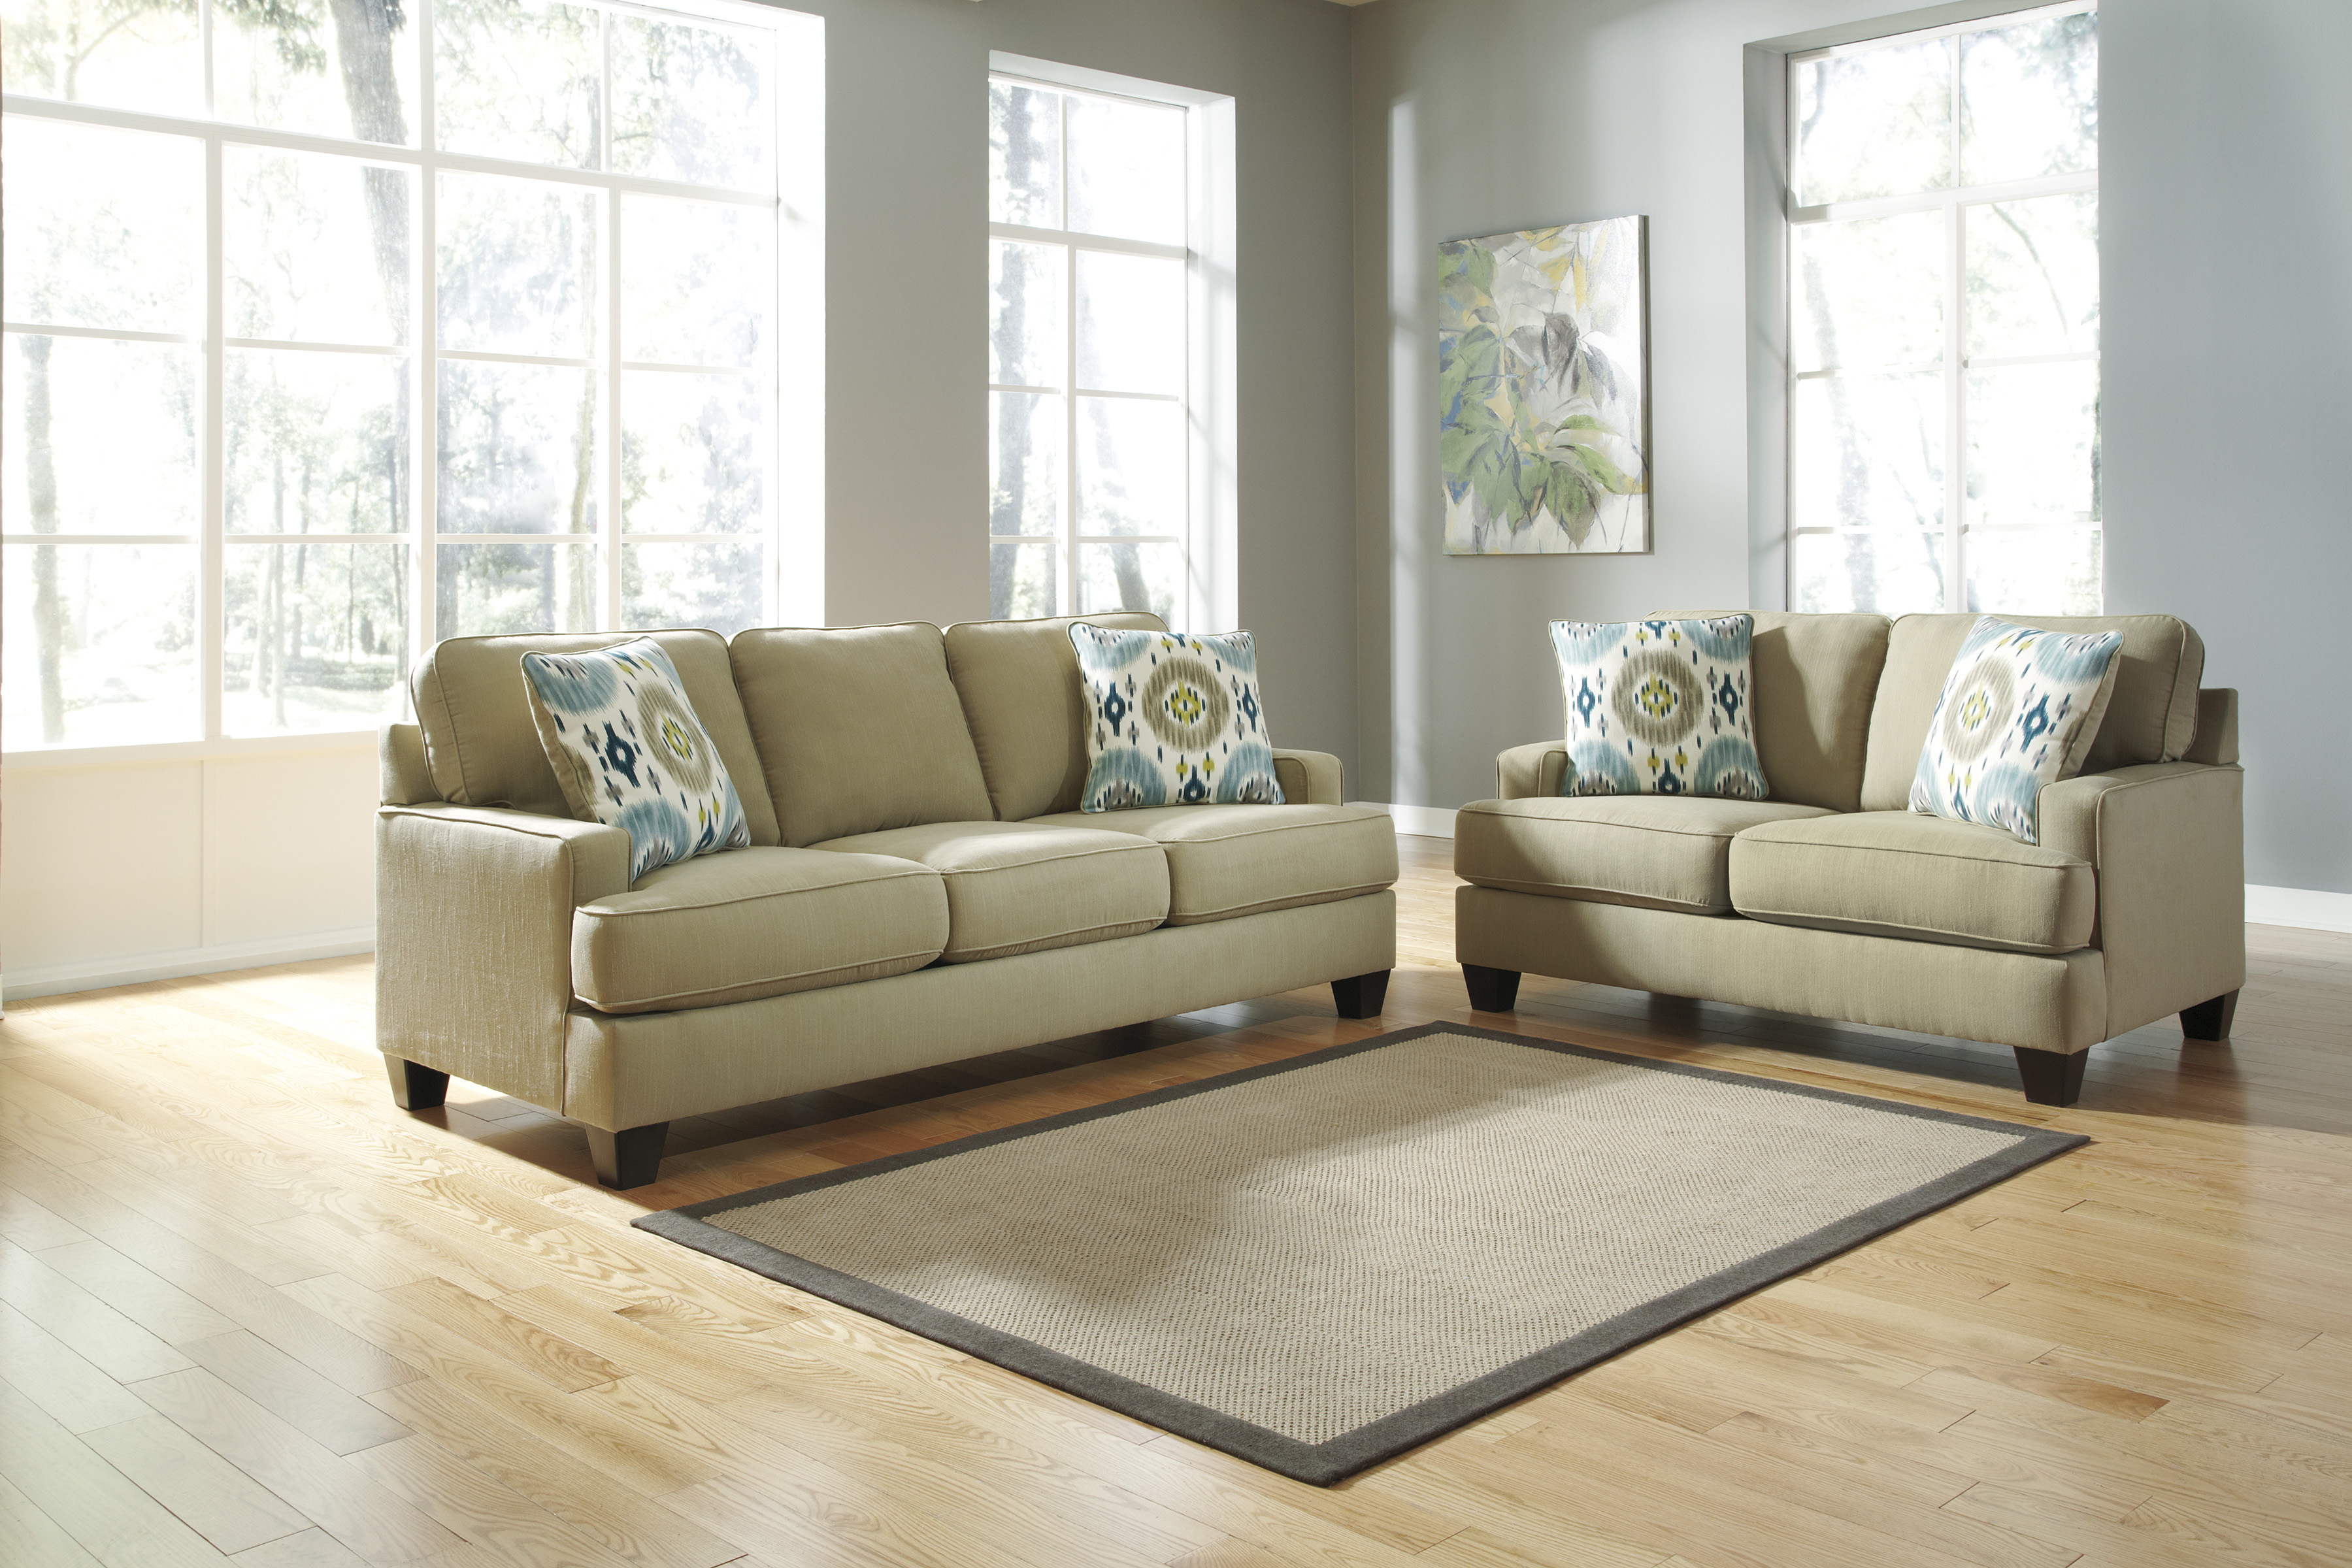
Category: sofa